Dayton Aviators

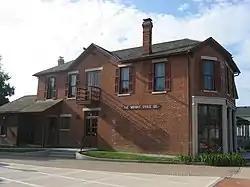
(2010) Wright Cycle Company Offices. National Register of Historic Places. Dayton, Ohio.

In their first season of play, the Aviators placed second in the Central League overall standings. With a record of 76–59, Dayton finished 1.0 game behind the first place Erie Sailors (76–57) in the final regular season standings. Erie won the second half of the split-season schedule, and the Fort Wayne Chiefs won the first half standings, with Fort Wayne eventually winning the playoff championship over Erie. Jimmy Jordan of the Aviators led the Central League with a .362 batting average and 27 home runs. Teammate Ed Clough had 130 strikeouts to lead the league pitchers.